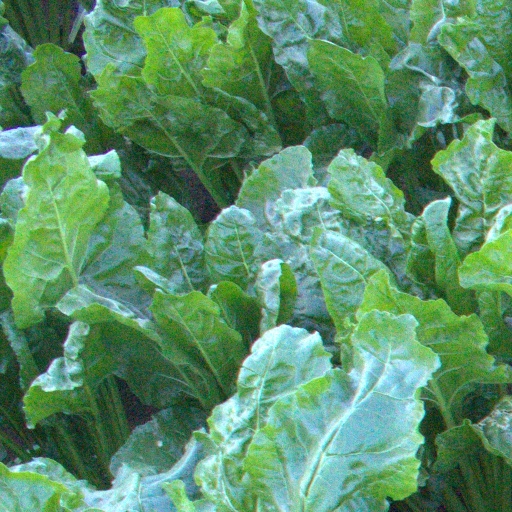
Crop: sugar beet